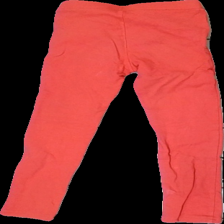
View: back
Type: Tights
Category: Children
Brand: Missing
Colors: Pink, Red
Material: 100% Cotton
Pattern: Other
Cut: Tight
Size: 134
Stains: Minor
Price range: <50
Recommended usage: Export